Russell-Colbath House

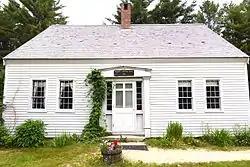

The Russell/Colbath House is a historic house on the Kancamagus Highway in Albany, New Hampshire. It is located in the White Mountain National Forest, and is operated as a museum by the United States Forest Service. Built about 1831, it is the only surviving early homestead in the Swift River valley. It was listed on the National Register of Historic Places in 1987.